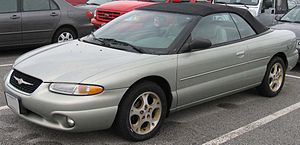
Chrysler Stratus / Cabriolet
Chrysler Stratus var en personbilsmodel fra den amerikanske bilfabrikant Chrysler.